St. Louis C2 Cardinal

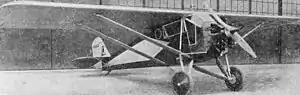

The St. Louis C2 Cardinal family are a series of light sport monoplanes built by the St. Louis Aircraft Corporation during the peak of the Lindbergh Boom after the Spirit of St. Louis flight of 1927.